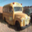
Label: bus